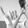
ASL letter: Y